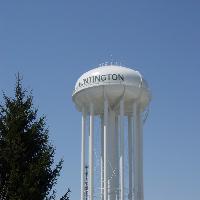
Weather: sun or clear